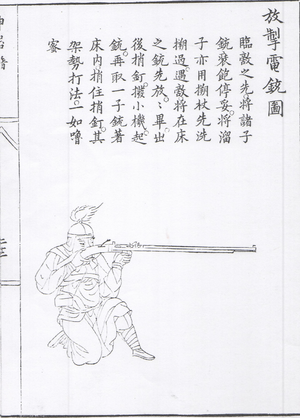
Un mousquet est une arme à feu portative au long canon à âme lisse, crosse d'épaule et platine à mèche ou à rouet, en usage dans l'infanterie aux XVIᵉ et XVIIᵉ siècles.